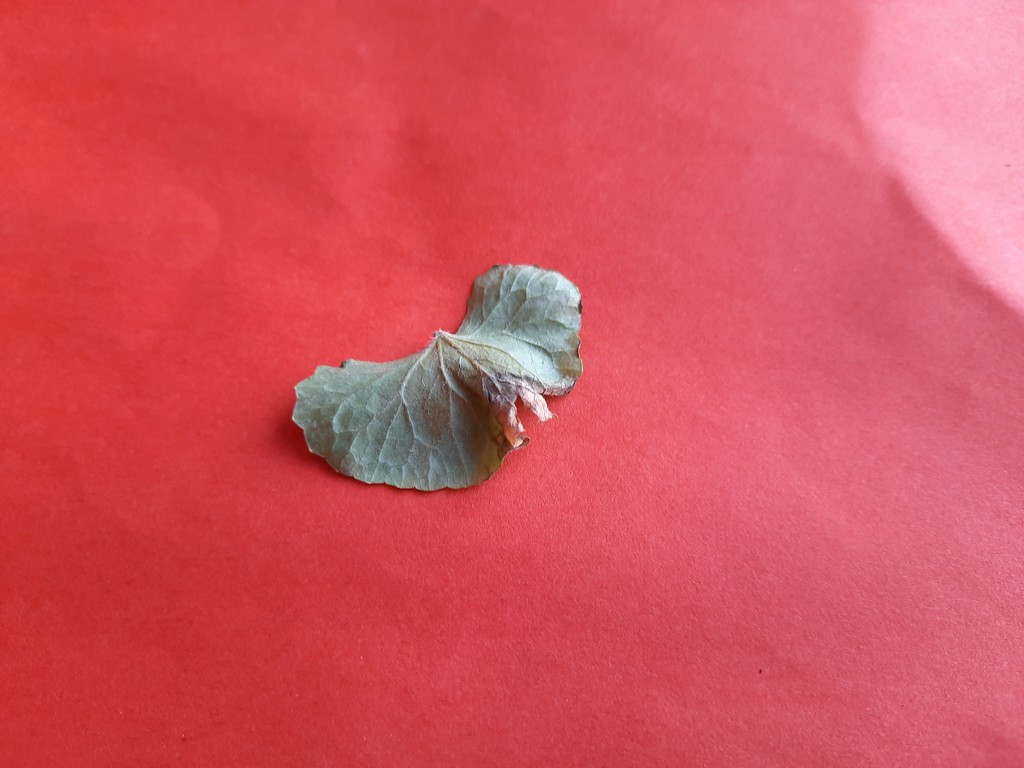
Label: Dried